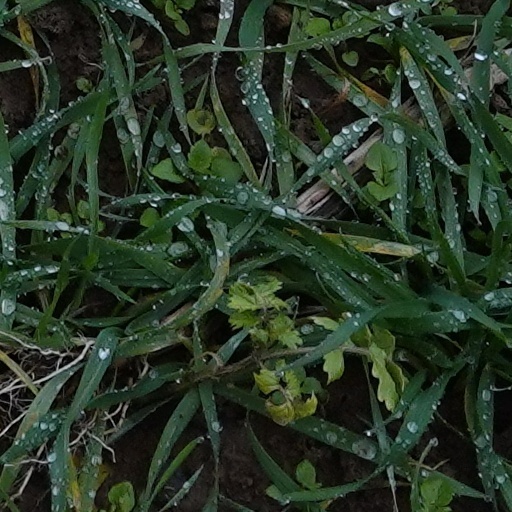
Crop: wheat